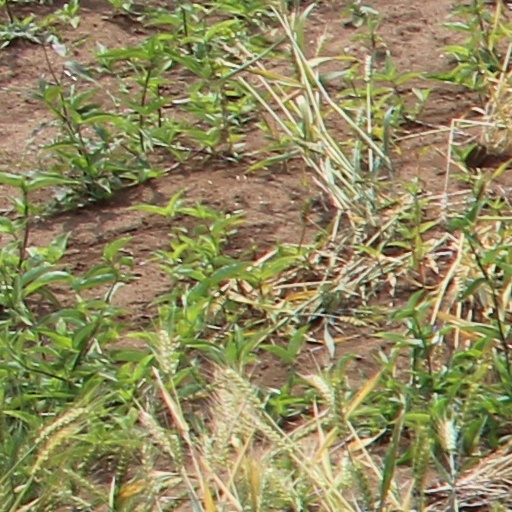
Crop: wheat